Cross Borders Drove Road

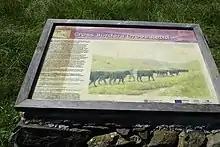
Information Board on the section between West Linton and Peebles.

As a drove road, the route was originally established by tradition, following natural passes in the Pentland and Southern Upland hills. Much of the route had become impassable by the 1990s due to obstructions such as fallen trees and poor drainage. An initiative by local members and officers of the British Horse Society saw community councils undertaking a series of mapping exercises, which identified numerous routes suitable for development as designated trails: the Cross Borders Drove Road was one of the routes identified.